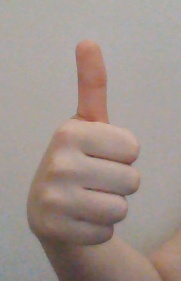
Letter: aleff